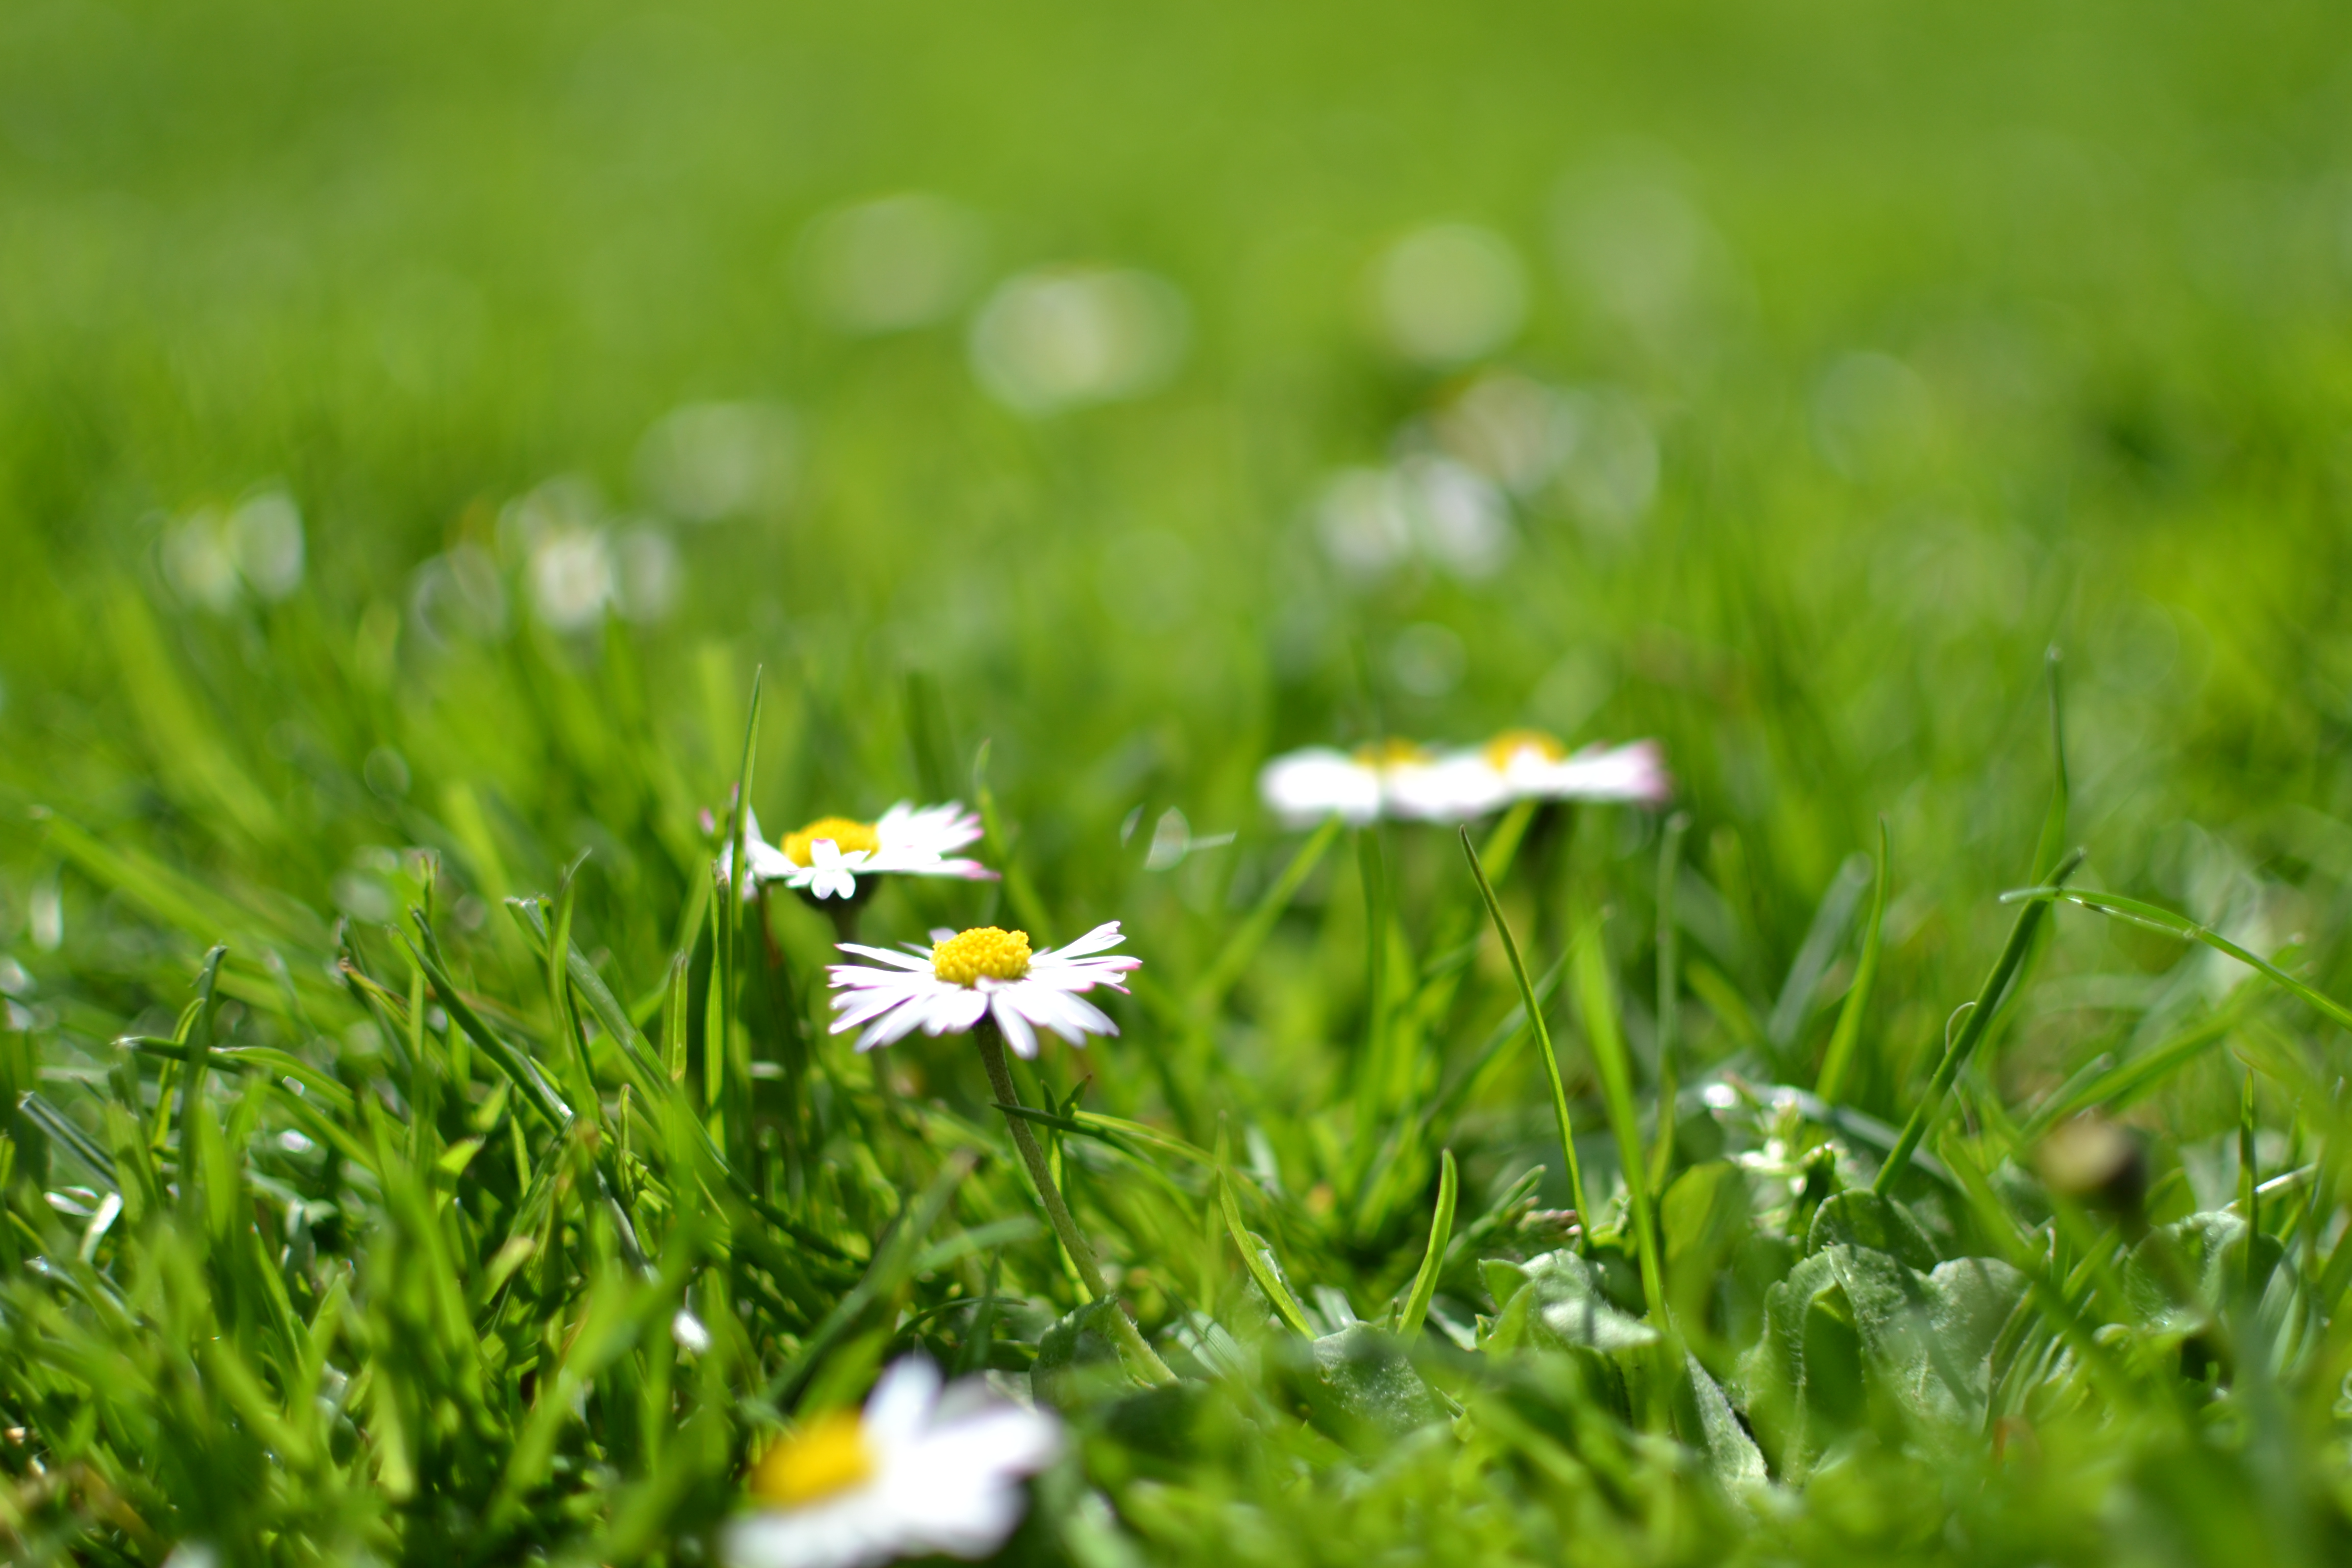
nature, grass, blossom, plant, field, lawn, meadow, prairie, sunlight, leaf, flower, bloom, daisy, spring, green, pasture, botany, flora, wildflower, flowers, grassland, daisies, habitat, macro photography, flowering plant, daisy family, oxeye daisy, natural environment, grass family, land plant, chamaemelum nobile